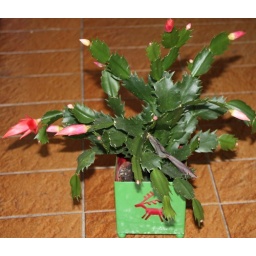
After looking at the last beautiful red roses in the garden I took this photo of my Christmas cactus inside.